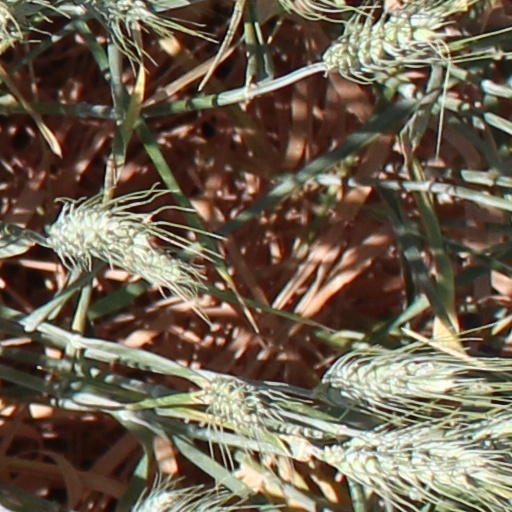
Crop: wheat